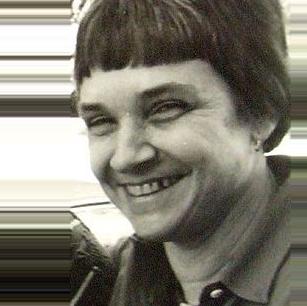
Age: 50